Mark Goodson

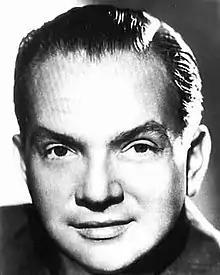
Goodson in 1948

Mark Leo Goodson (January 14, 1915 – December 18, 1992) was an American television producer who specialized in game shows, most frequently with his business partner Bill Todman, with whom he created Goodson-Todman Productions.